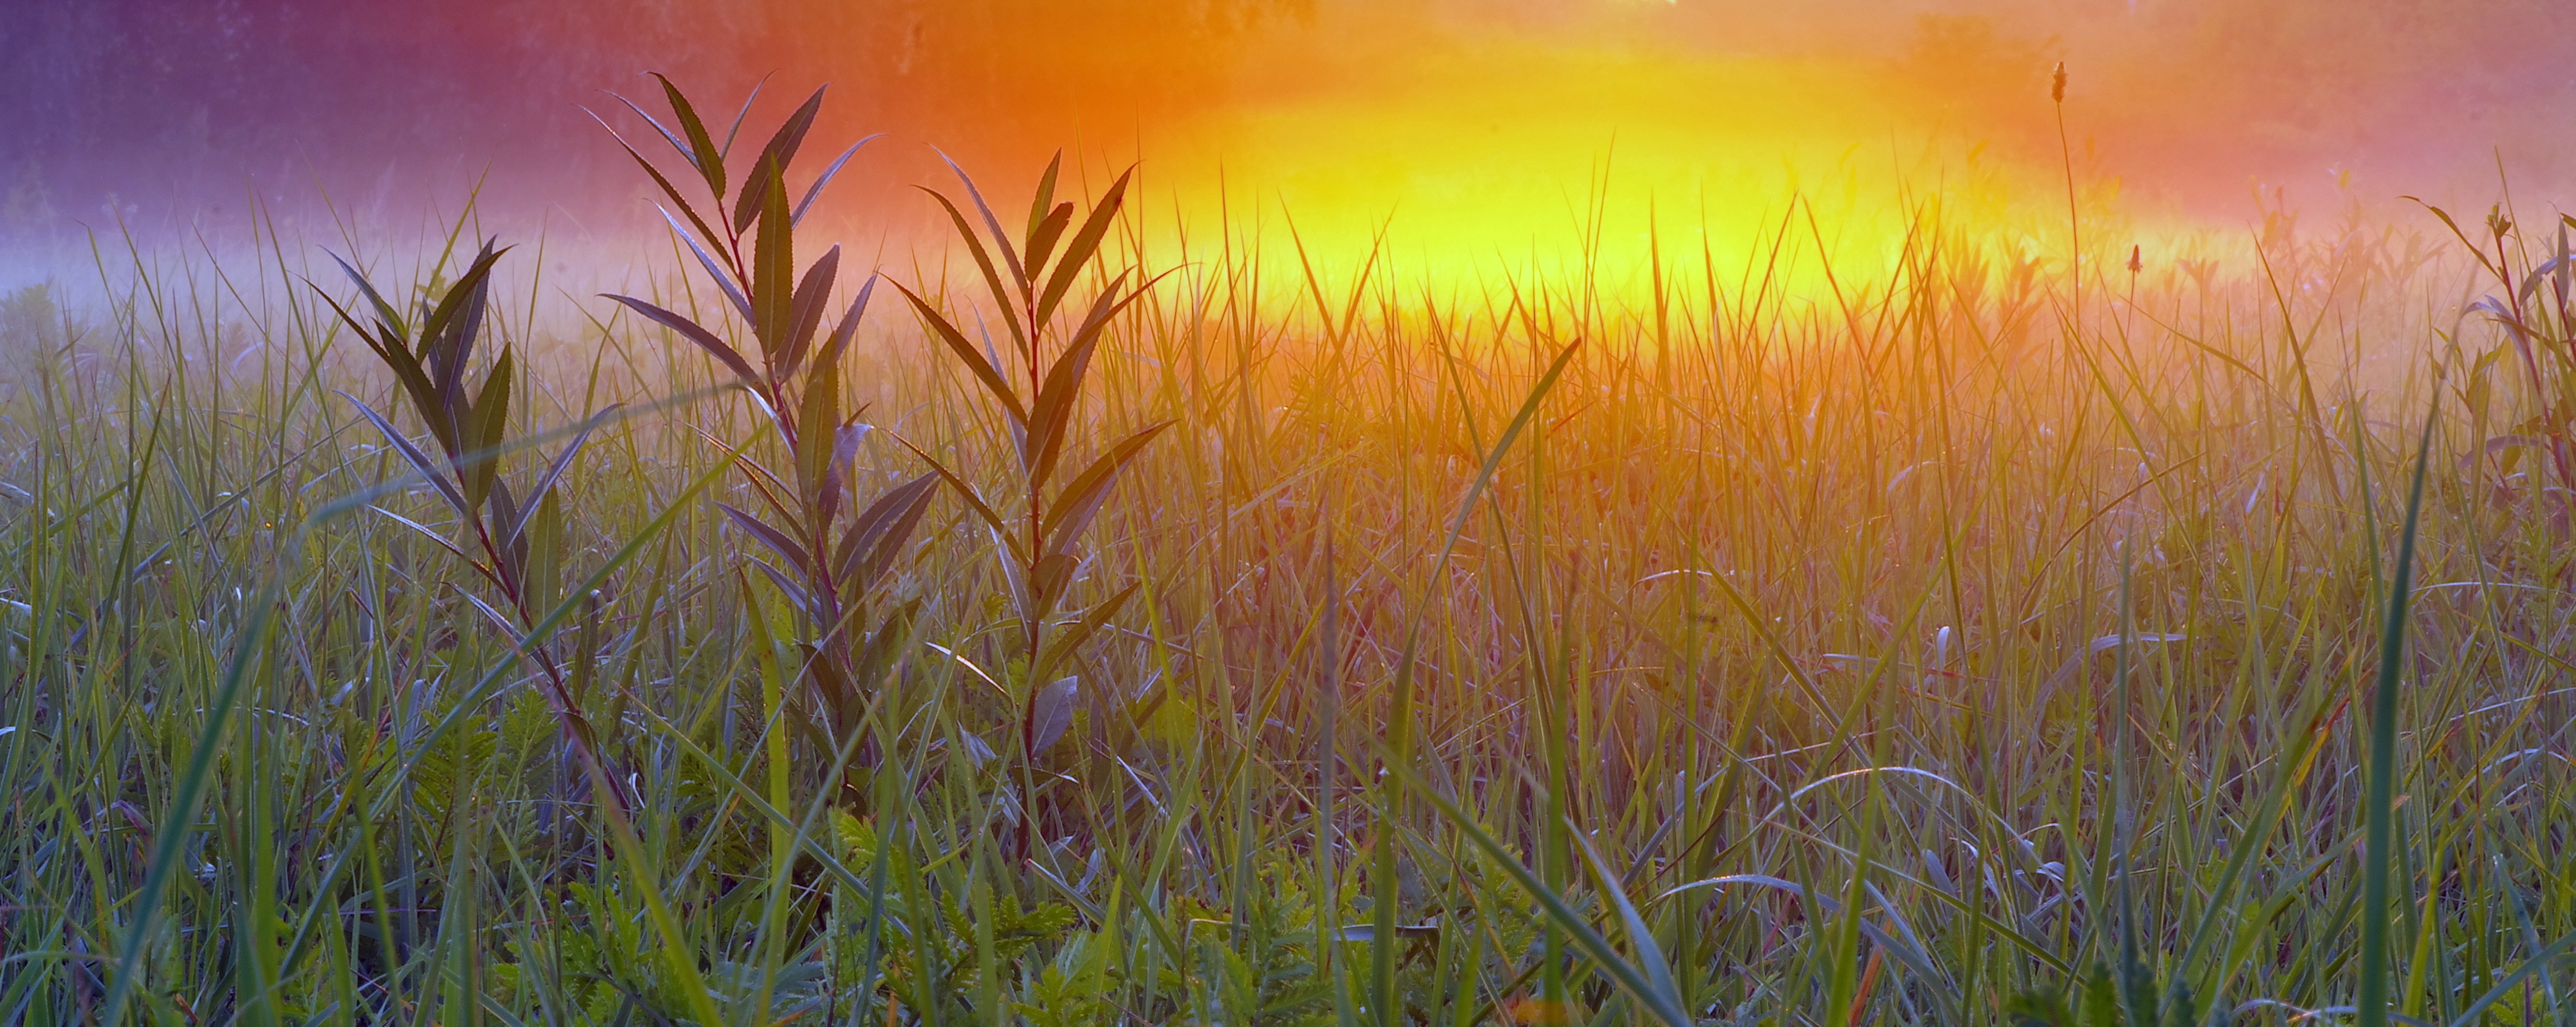
landscape, grass, marsh, sunrise, field, meadow, prairie, sunlight, wild, glow, colorful, plain, grassland, rosa, wetland, habitat, the fog, the sun, natural environment, grass family